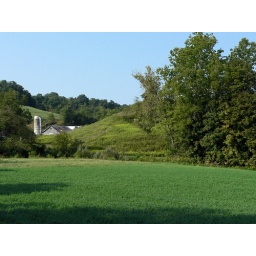
Taken between Marietta and lowell Ohio. A barn and silo just peek over the low hill between itself and the camera.